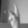
ASL letter: K